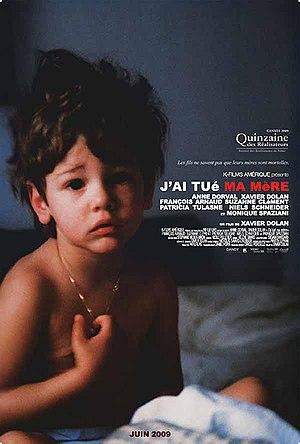
Affiche du film J'ai tué ma mère (Q2354576)
J'ai tué ma mère est un film québécois écrit et réalisé par Xavier Dolan, sorti en 2009.